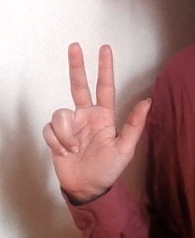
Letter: al